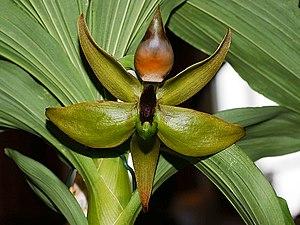
Cycnoches est un genre d'orchidées originaires d'Amérique du Sud et d'Amérique centrale comptant une trentaine d'espèces.